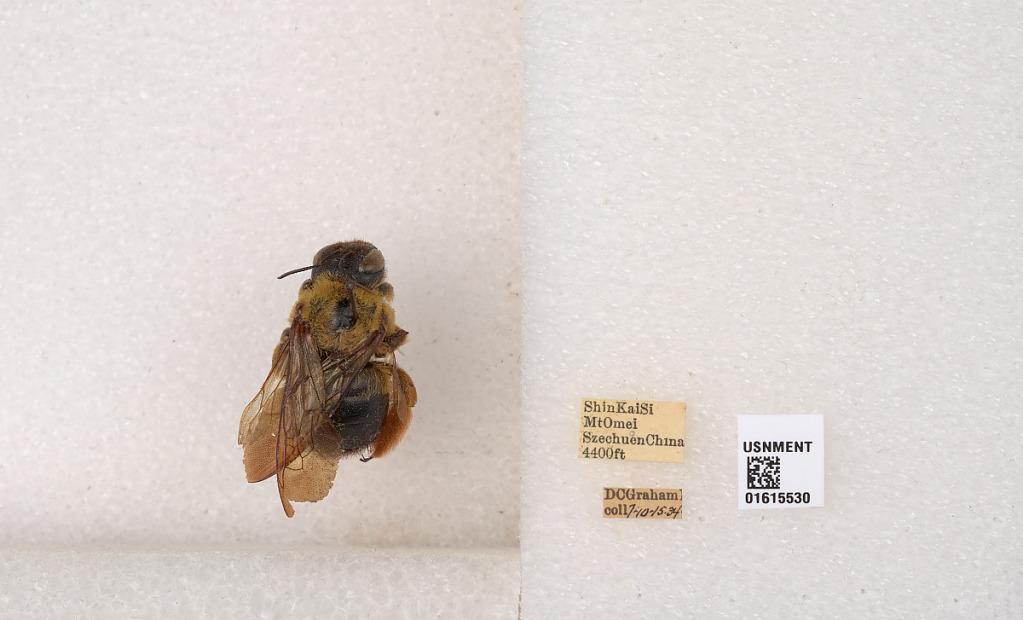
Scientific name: Xylocopa (Koptortosoma) sinensis Smith
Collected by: D. Graham
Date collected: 1934-7-10
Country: China
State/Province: Sichuan
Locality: ShinKaiSi, Mt. Omei